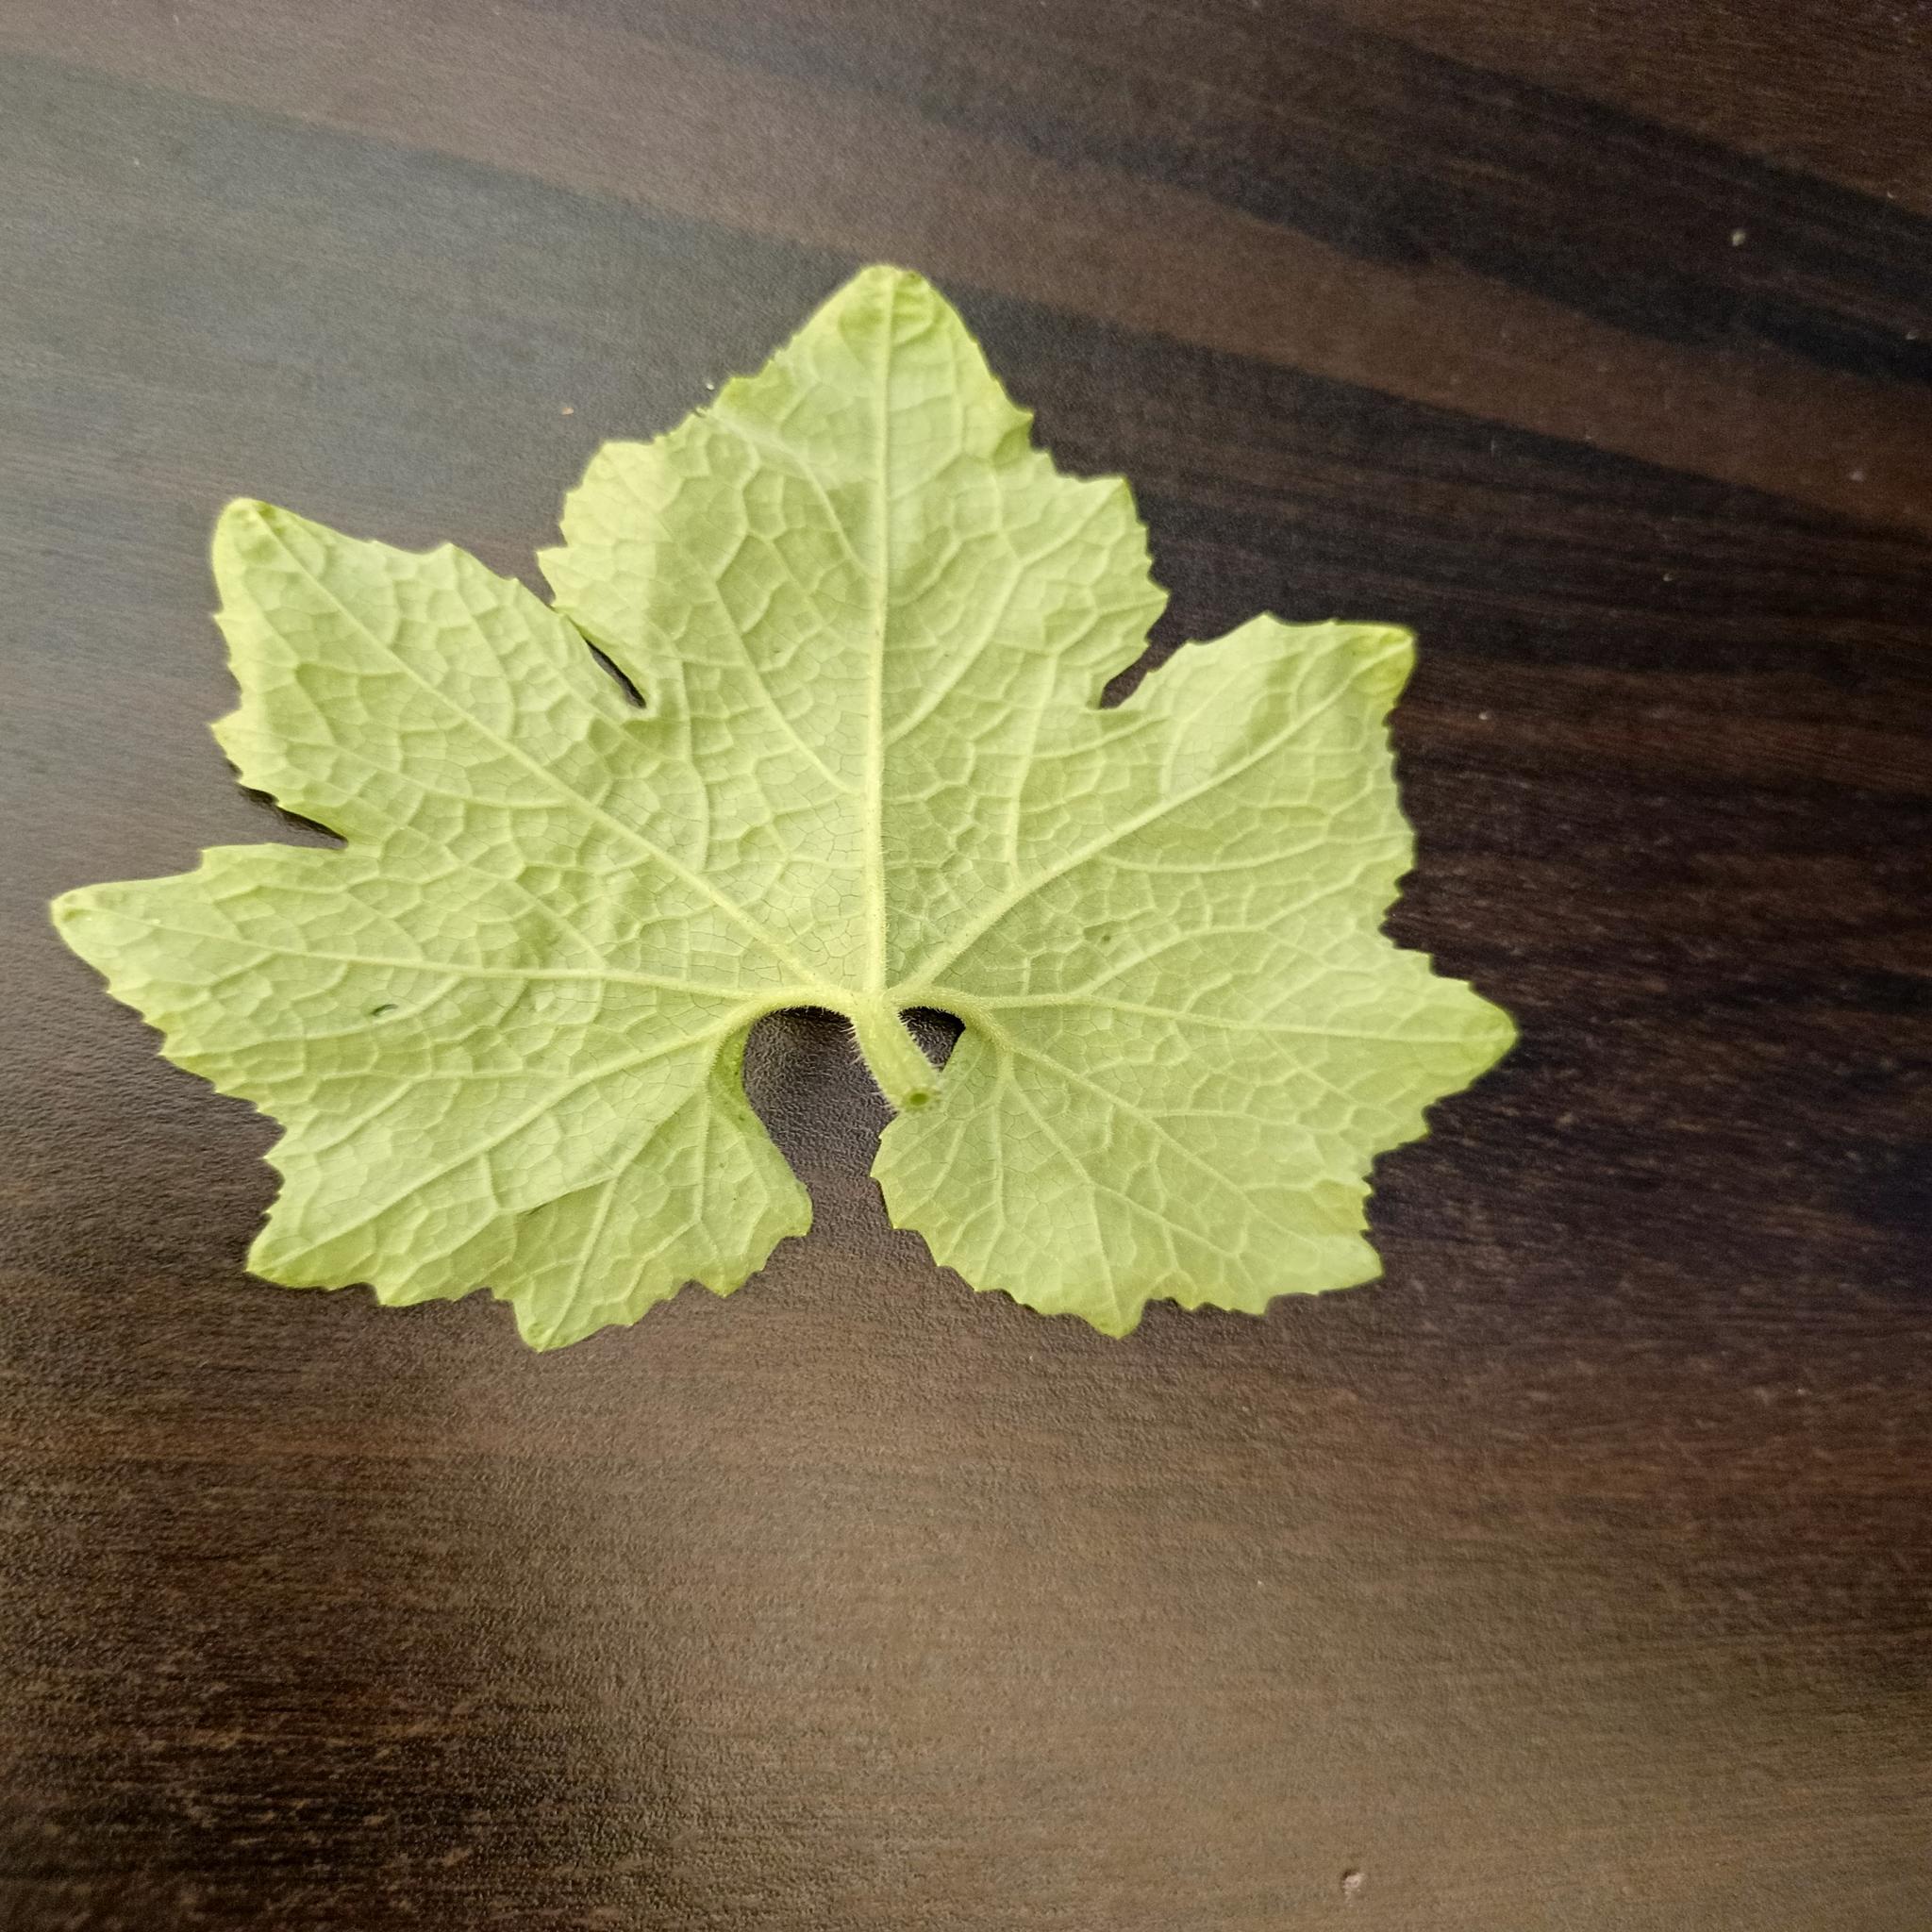
Label: Healthy